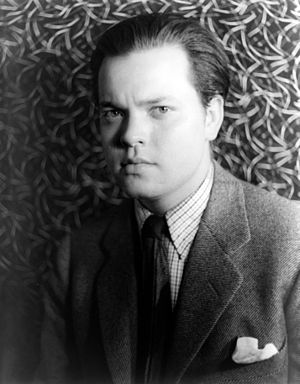
Døde i 1985 / Oktober
Døde i 1985 er en liste over notable personer, der er afgået ved døden i 1985.